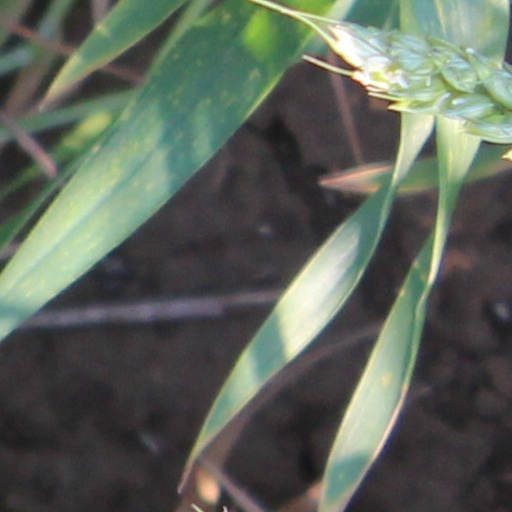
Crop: wheat